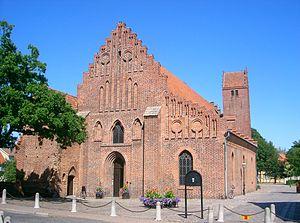
Ystad est une petite ville portuaire à l'extrémité sud de la Suède. Elle est située en Scanie, au bord de la mer Baltique, à environ 60 km de Malmö et 80 km de Copenhague. La ville compte 18 350 habitants, et la commune dont elle est le chef-lieu environ 27 000.